John F. Kennedy

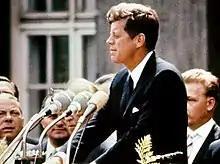
Kennedy delivering his speech in West Berlin

The Eisenhower administration had created a plan to overthrow Fidel Castro's regime though an invasion of Cuba by a counter-revolutionary insurgency composed of U.S.-trained, anti-Castro Cuban exiles led by CIA paramilitary officers. Kennedy had campaigned on a hardline stance against Castro, and when presented with the plan that had been developed under the Eisenhower administration, he enthusiastically adopted it regardless of the risk of inflaming tensions with the Soviet Union. Kennedy approved the final invasion plan on April 4, 1961.